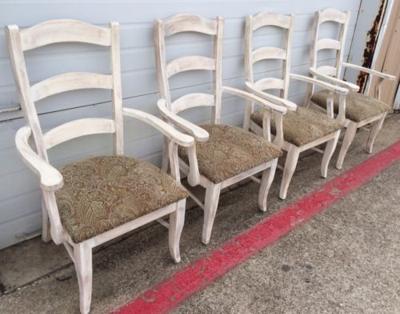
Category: chair